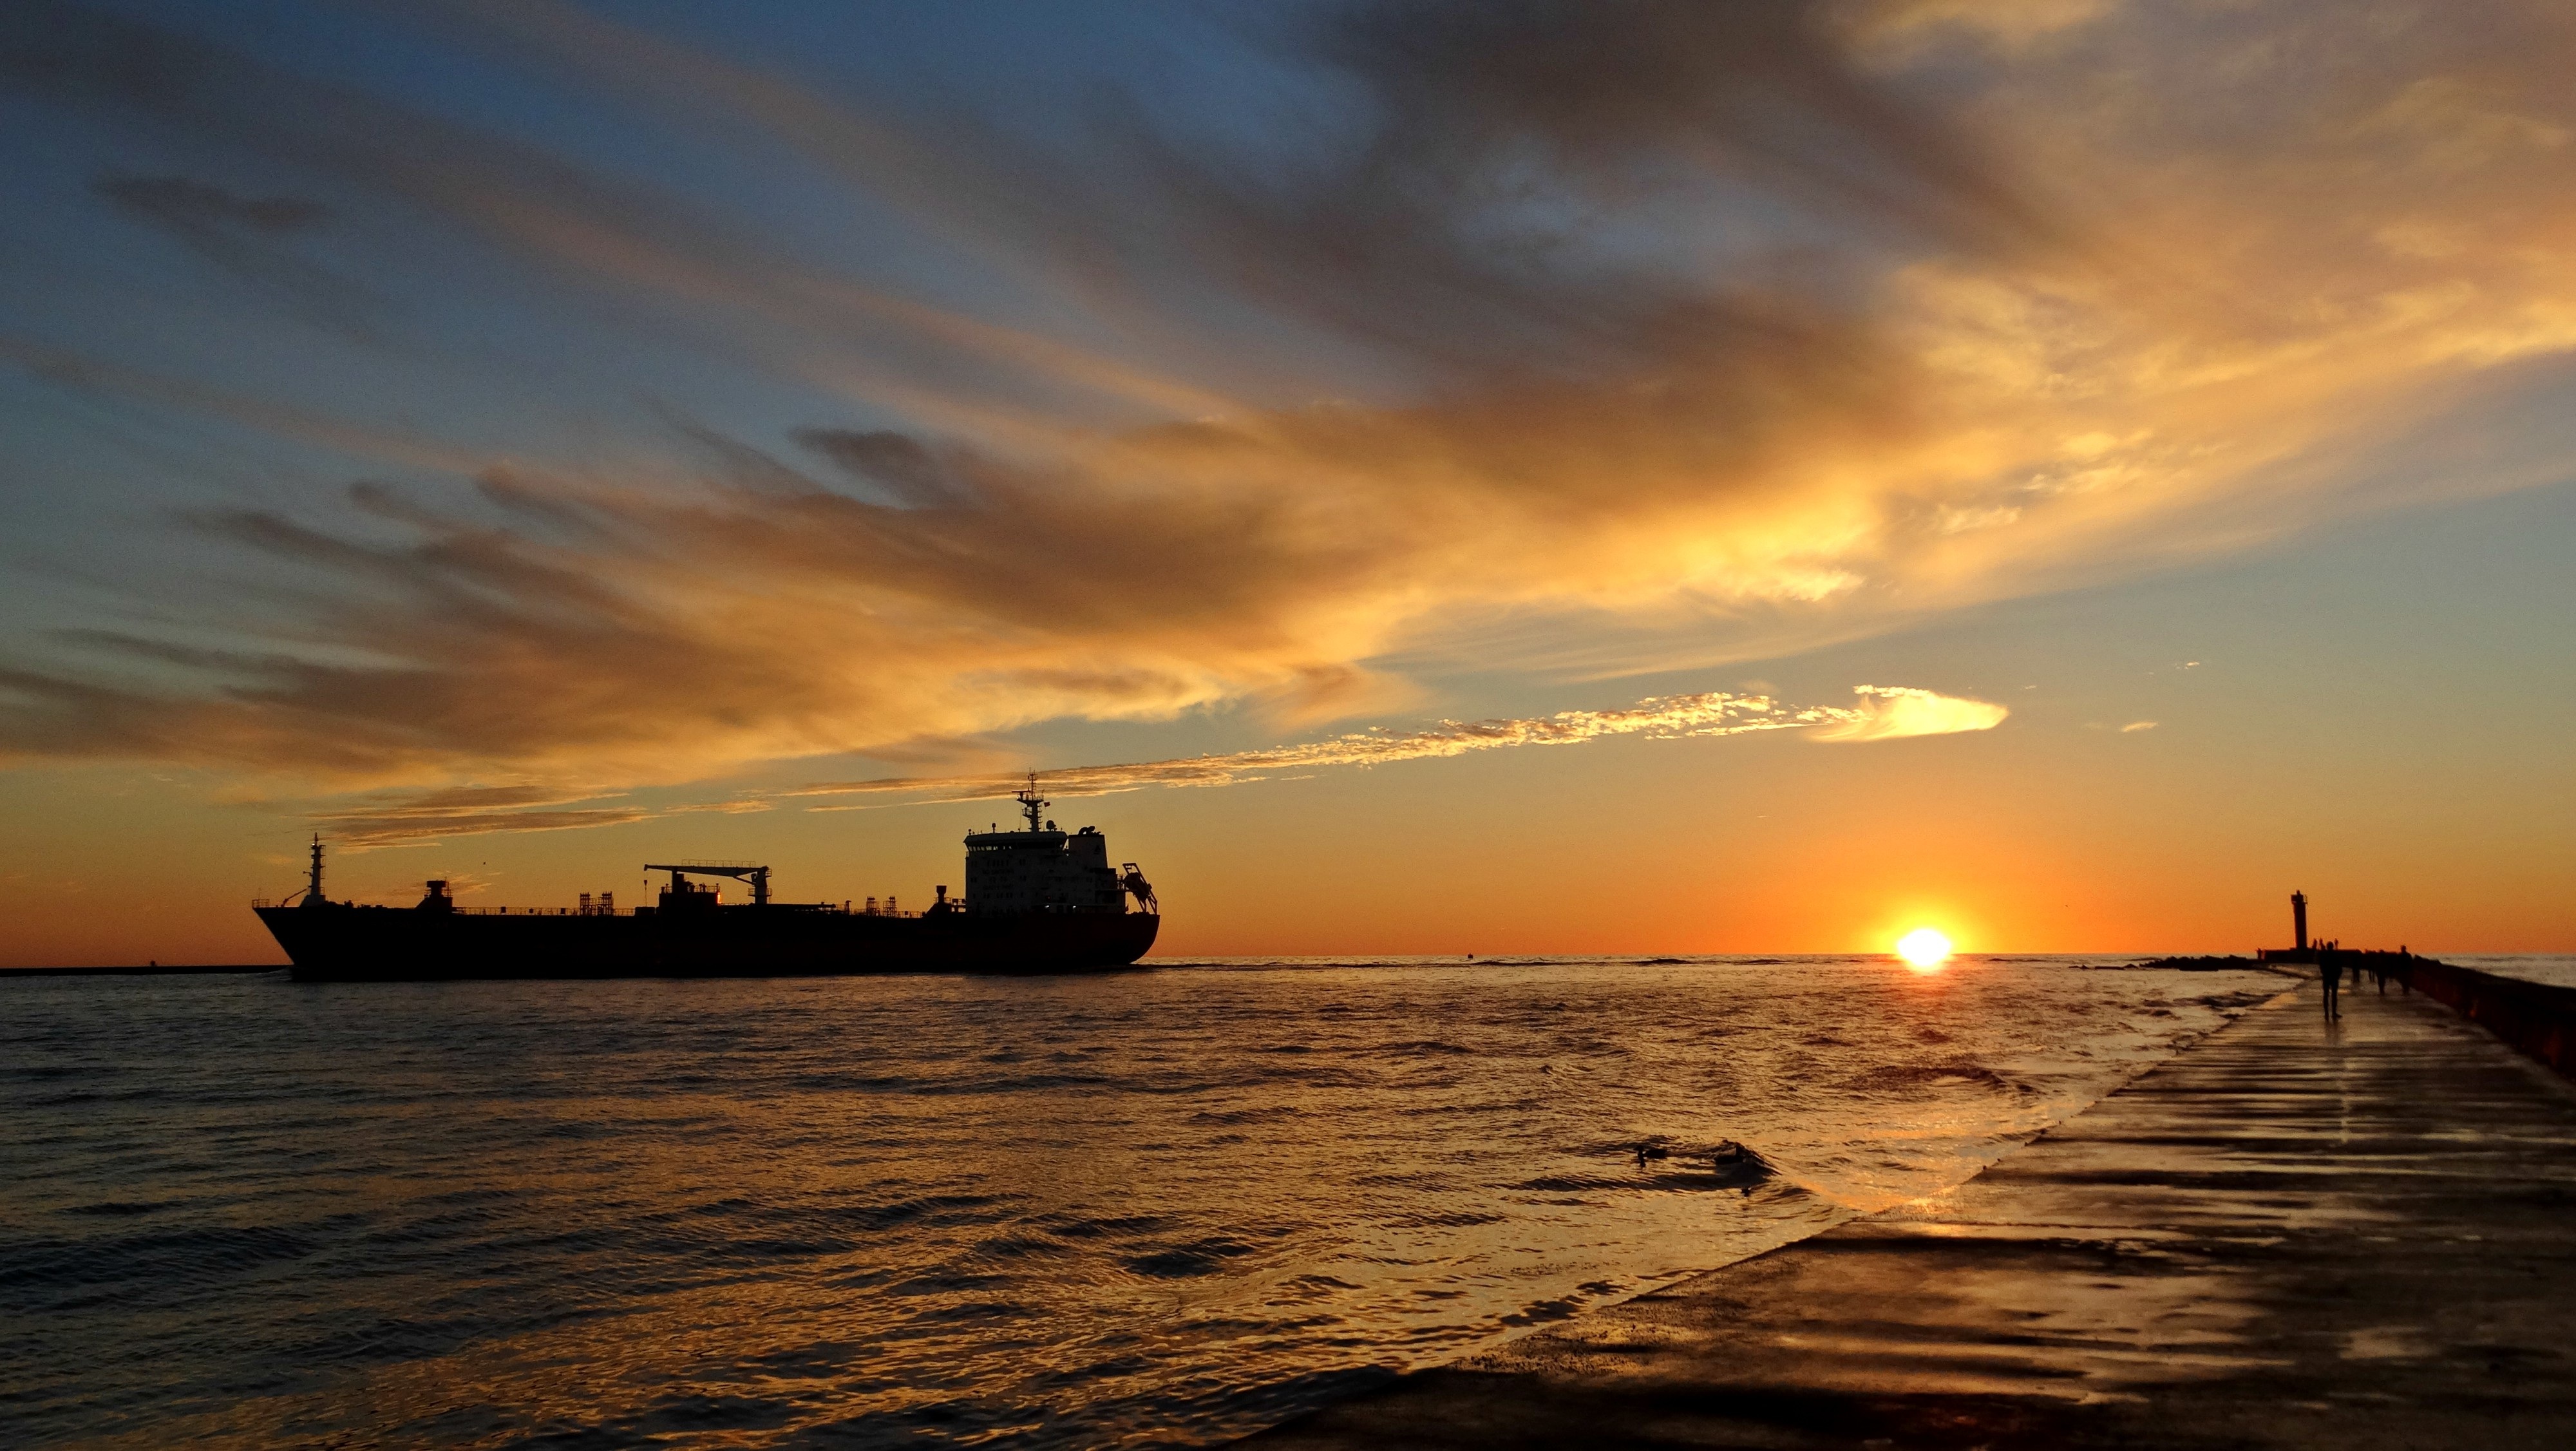
beach, landscape, sea, coast, water, ocean, horizon, cloud, sky, sun, sunrise, sunset, sunlight, morning, shore, wave, dawn, ship, dusk, evening, vehicle, tower, breakwater, afterglow, riga, latvia, wind wave